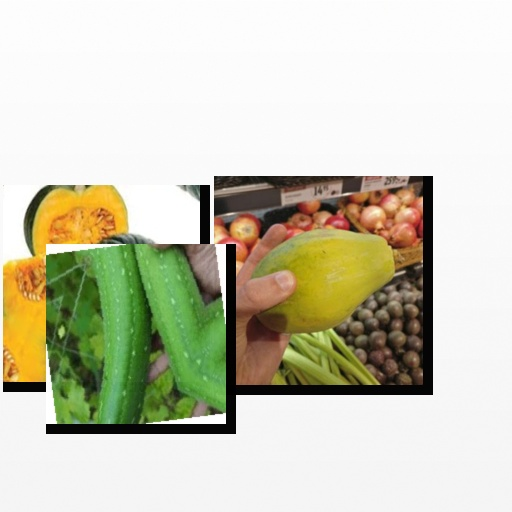
Food items: sponge_gourd, pumpkin, papaya